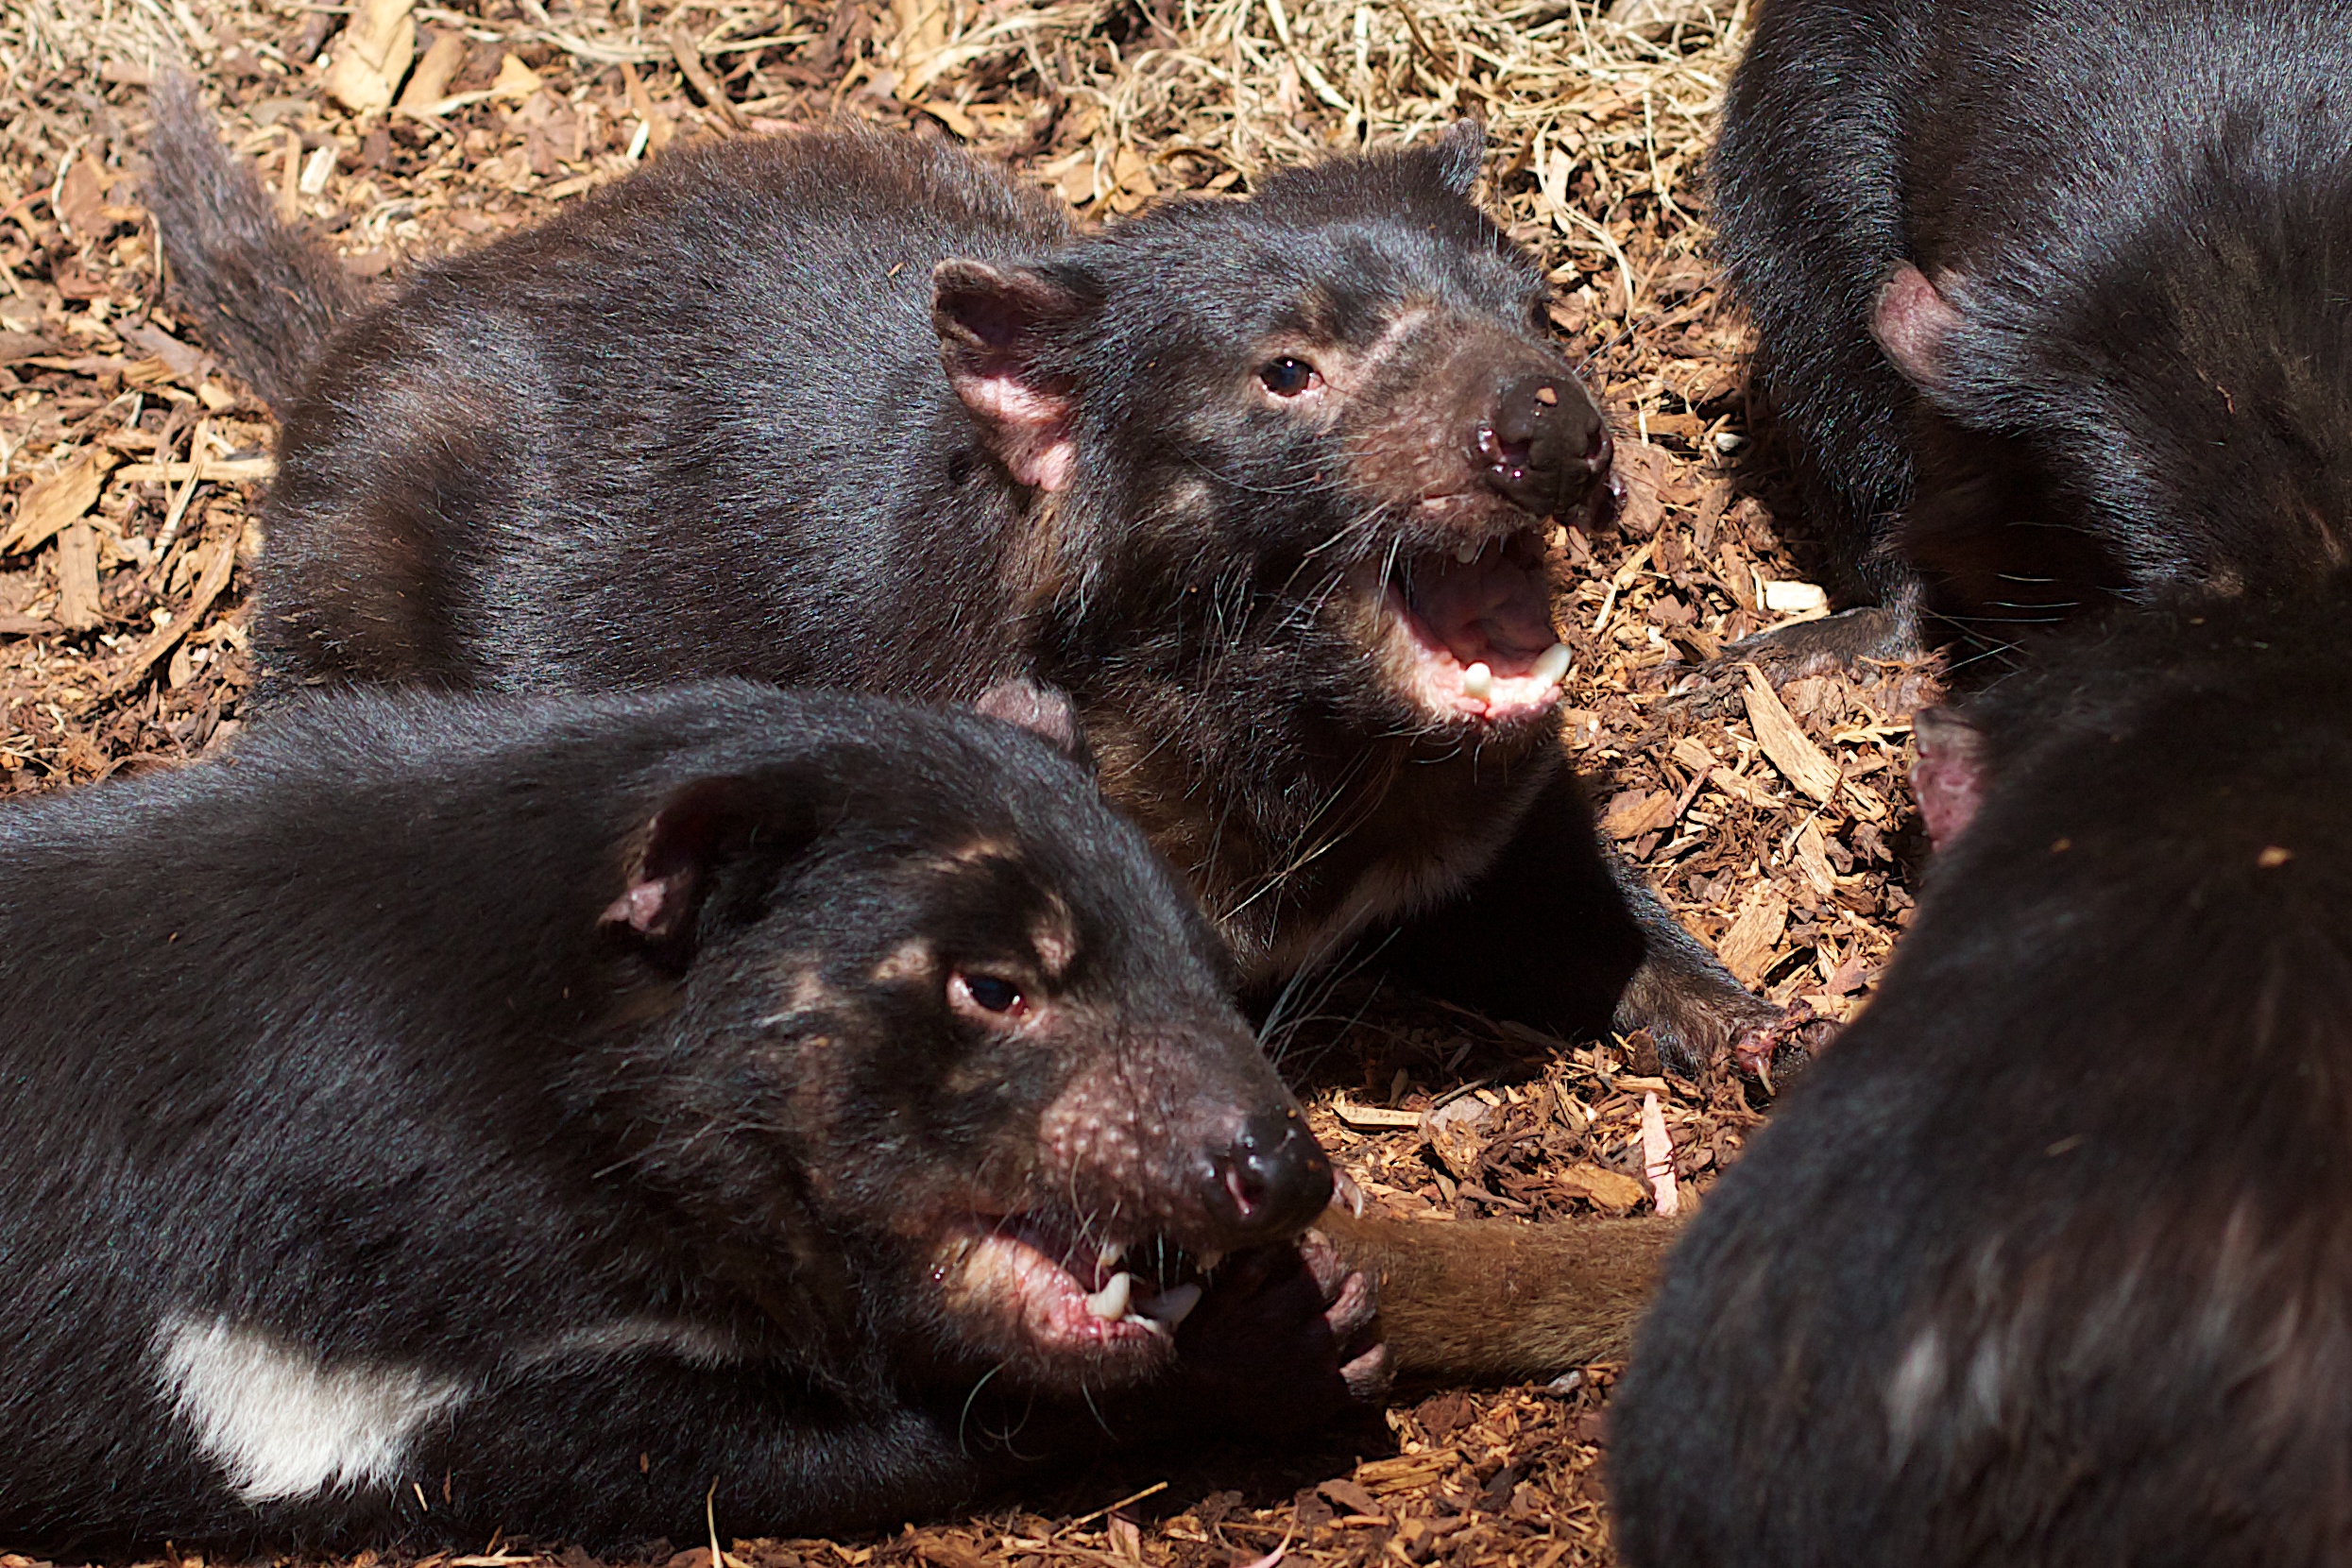
wildlife, mammal, fauna, vertebrate, marsupial, 2011365, auodyssey, tasmanian devil, pig like mammal, peccary